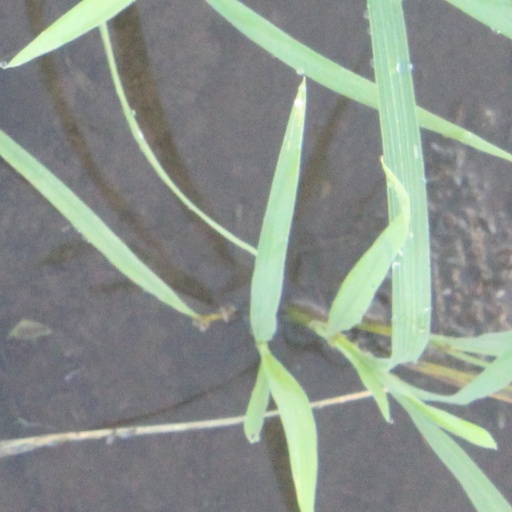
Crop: rice